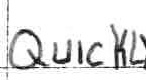
Label: quickly